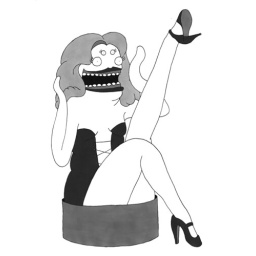
Pictures for a black and white concept book based around girls